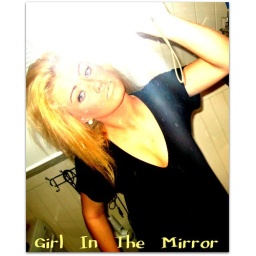
girl in the mirror